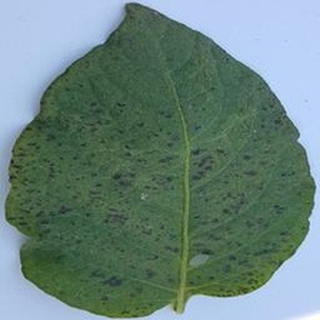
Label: potato_early_blight